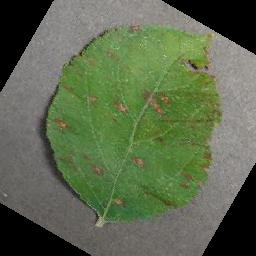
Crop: apple
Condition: cedar_rust